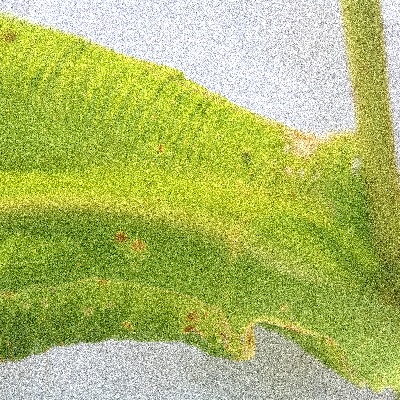
Label: Corn_(Maize)___Leaf_Spot